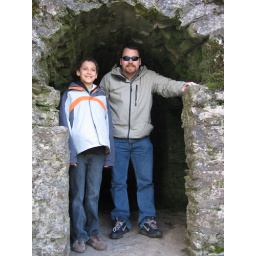
David &amp;amp; Krishan in the dog house